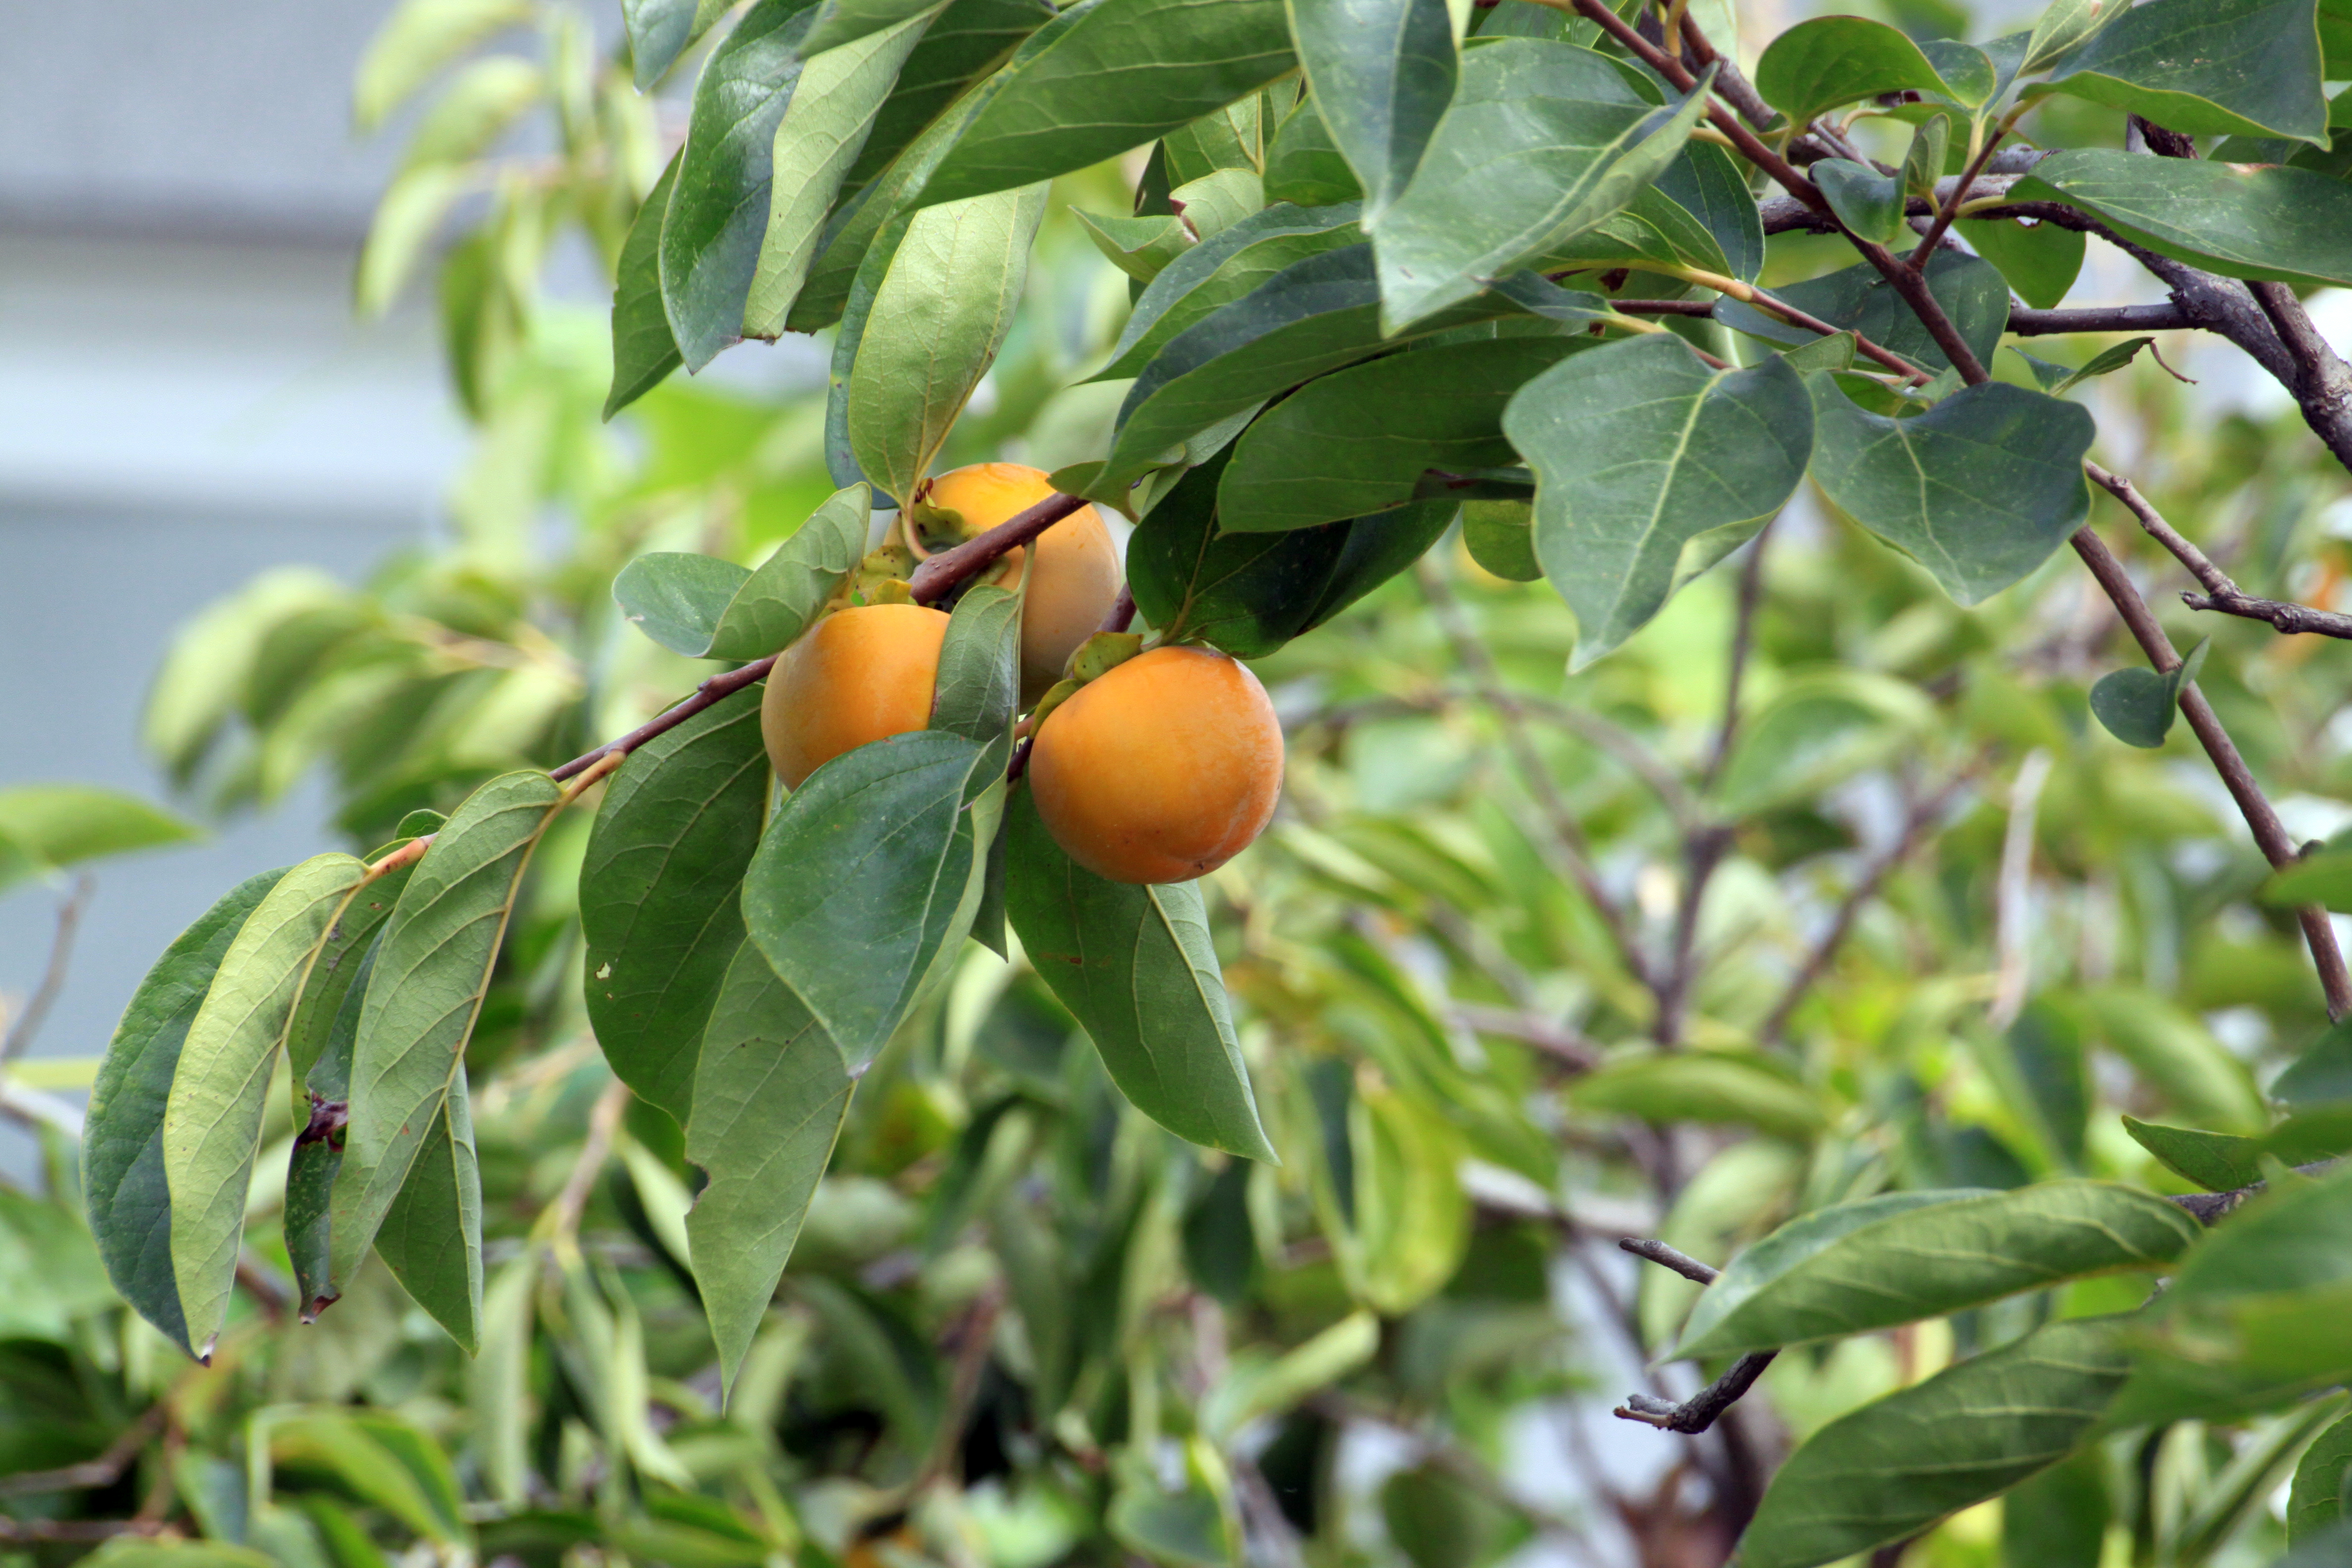
persimmon, tree, leaf, leaves, autumn, fruit, fruit tree, plant, flower, food, flowering plant, loquat, woody plant, citrus, branch, common persimmon, ebony trees and persimmons, produce, diospyros, bitter orange, orange, calamondin, kumquat, perennial plant